Anna Bolena

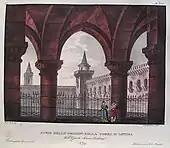
Set design by Alessandro Sanquirico for the 1830 premiere

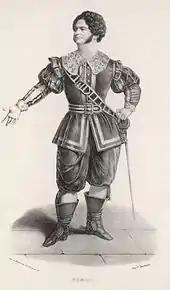
Rubini as Lord Percy in "Anna Bolena"

After its opening performances in Italy in 1830, "Anna Bolena" was first given in London at the King's Theatre on 8 July 1831. Its first US performance was given in French (as "Anne de Boulen") in New Orleans, at the Théâtre d'Orléans on 12 November 1839. The New York premiere of the opera, and the first Italian presentation of the work in the United States, took place at the Astor Opera House on January 7, 1850, with conductor Max Maretzek and Apollonia Bertucca in the title role. It appears to have been presented in Europe, up to 1850, in 25 cities and then again in 1881 in Livorno. After the rise of "verismo", it was performed infrequently.